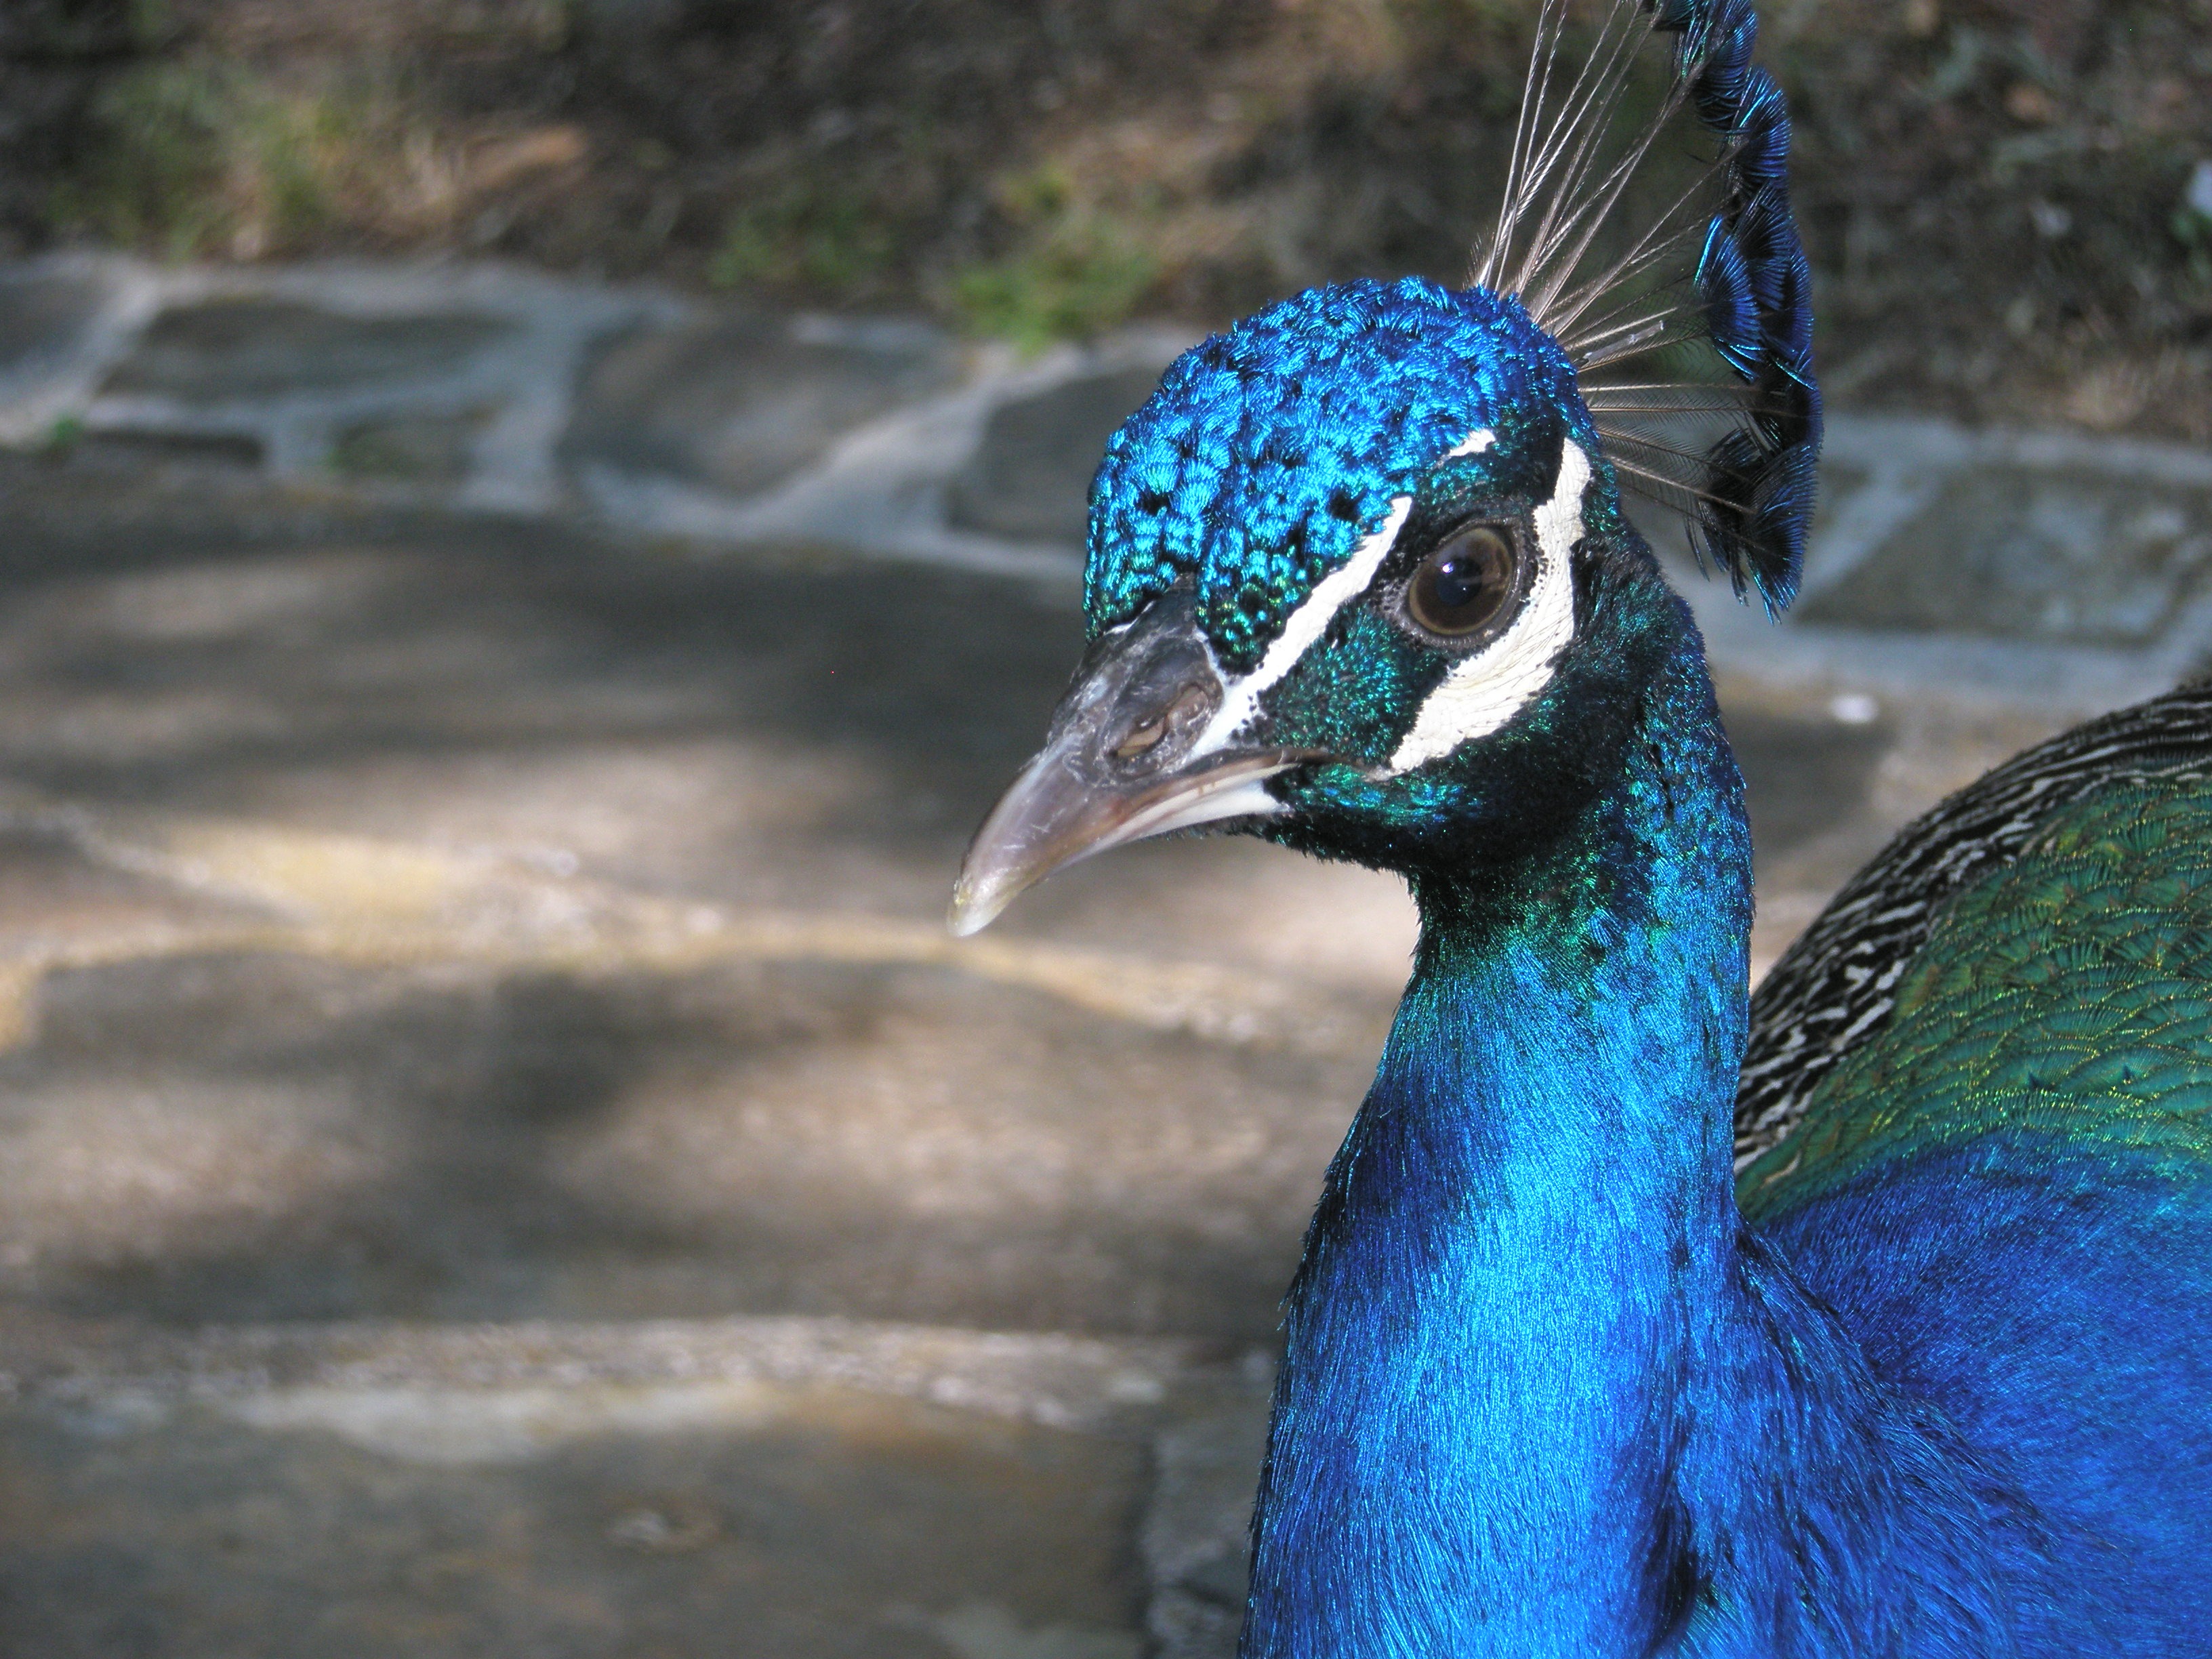
bird, wildlife, beak, blue, fowl, fauna, peacock, birds, galliformes, turkey, vertebrate, beautiful, peafowl, phasianidae